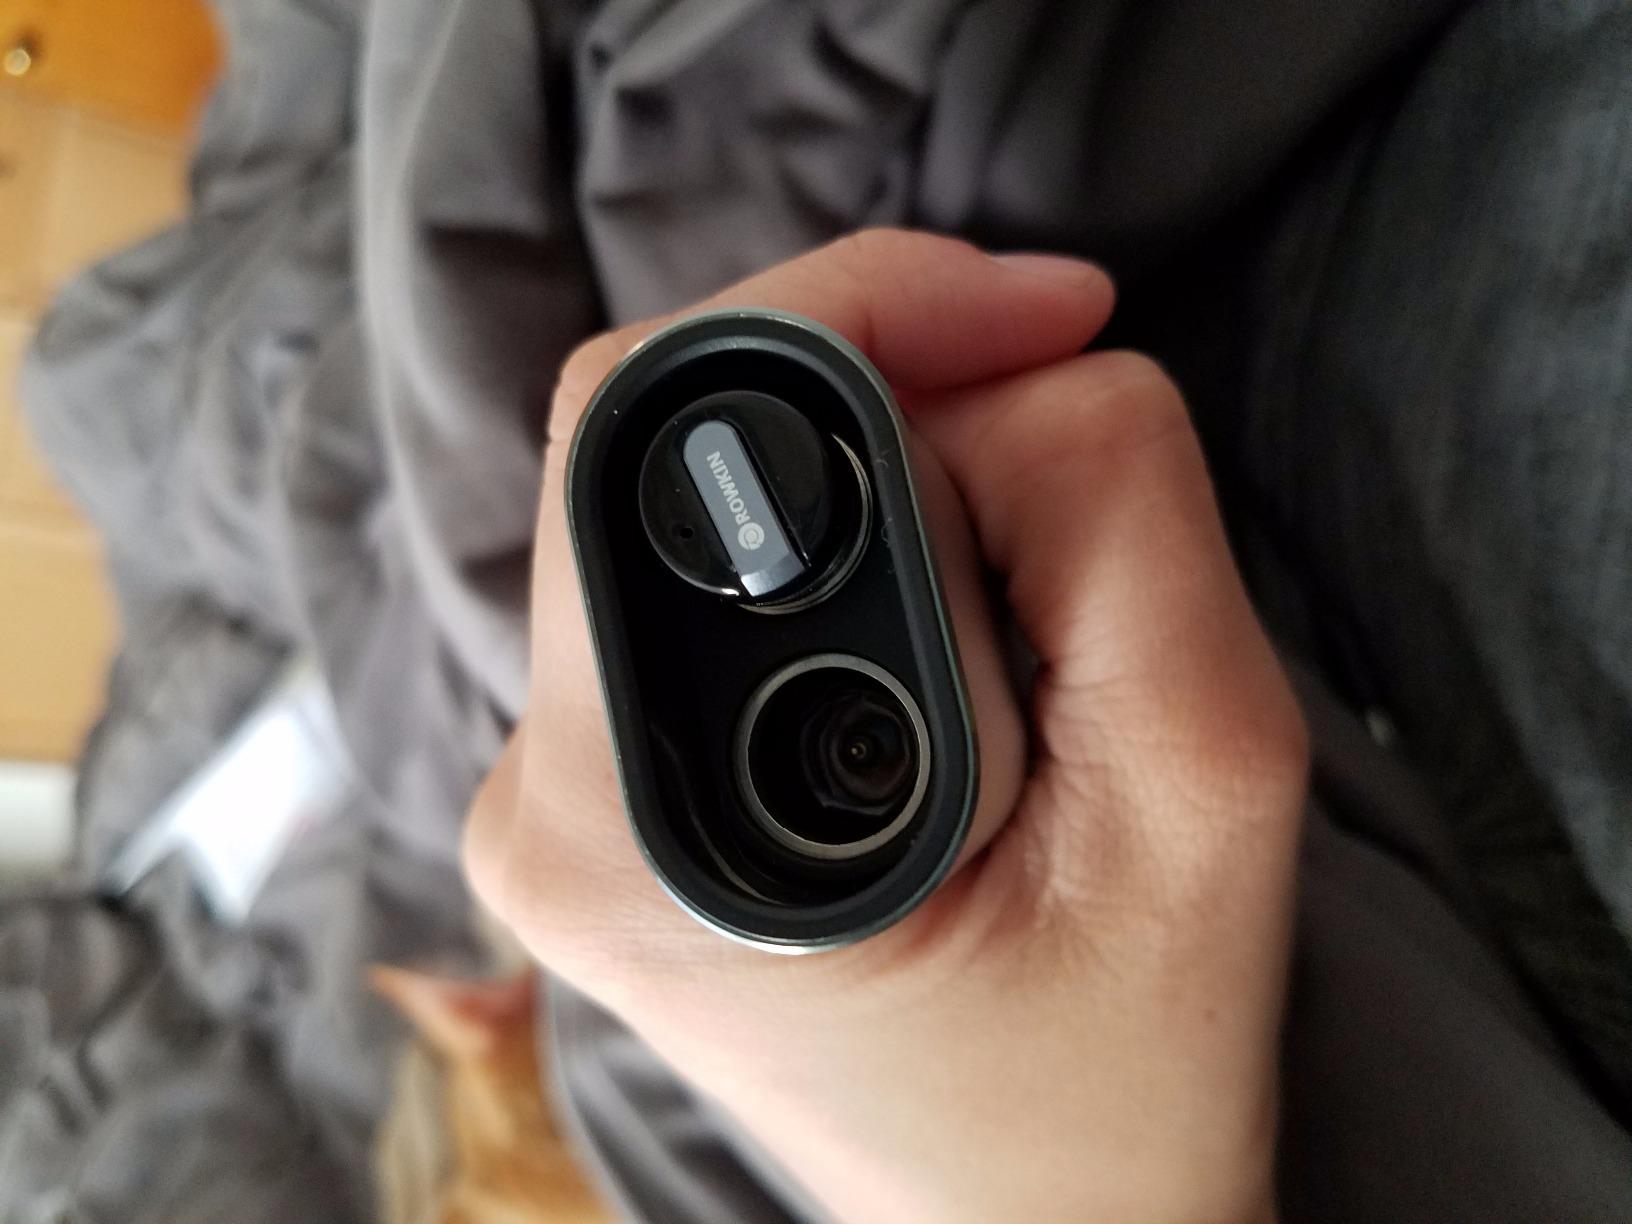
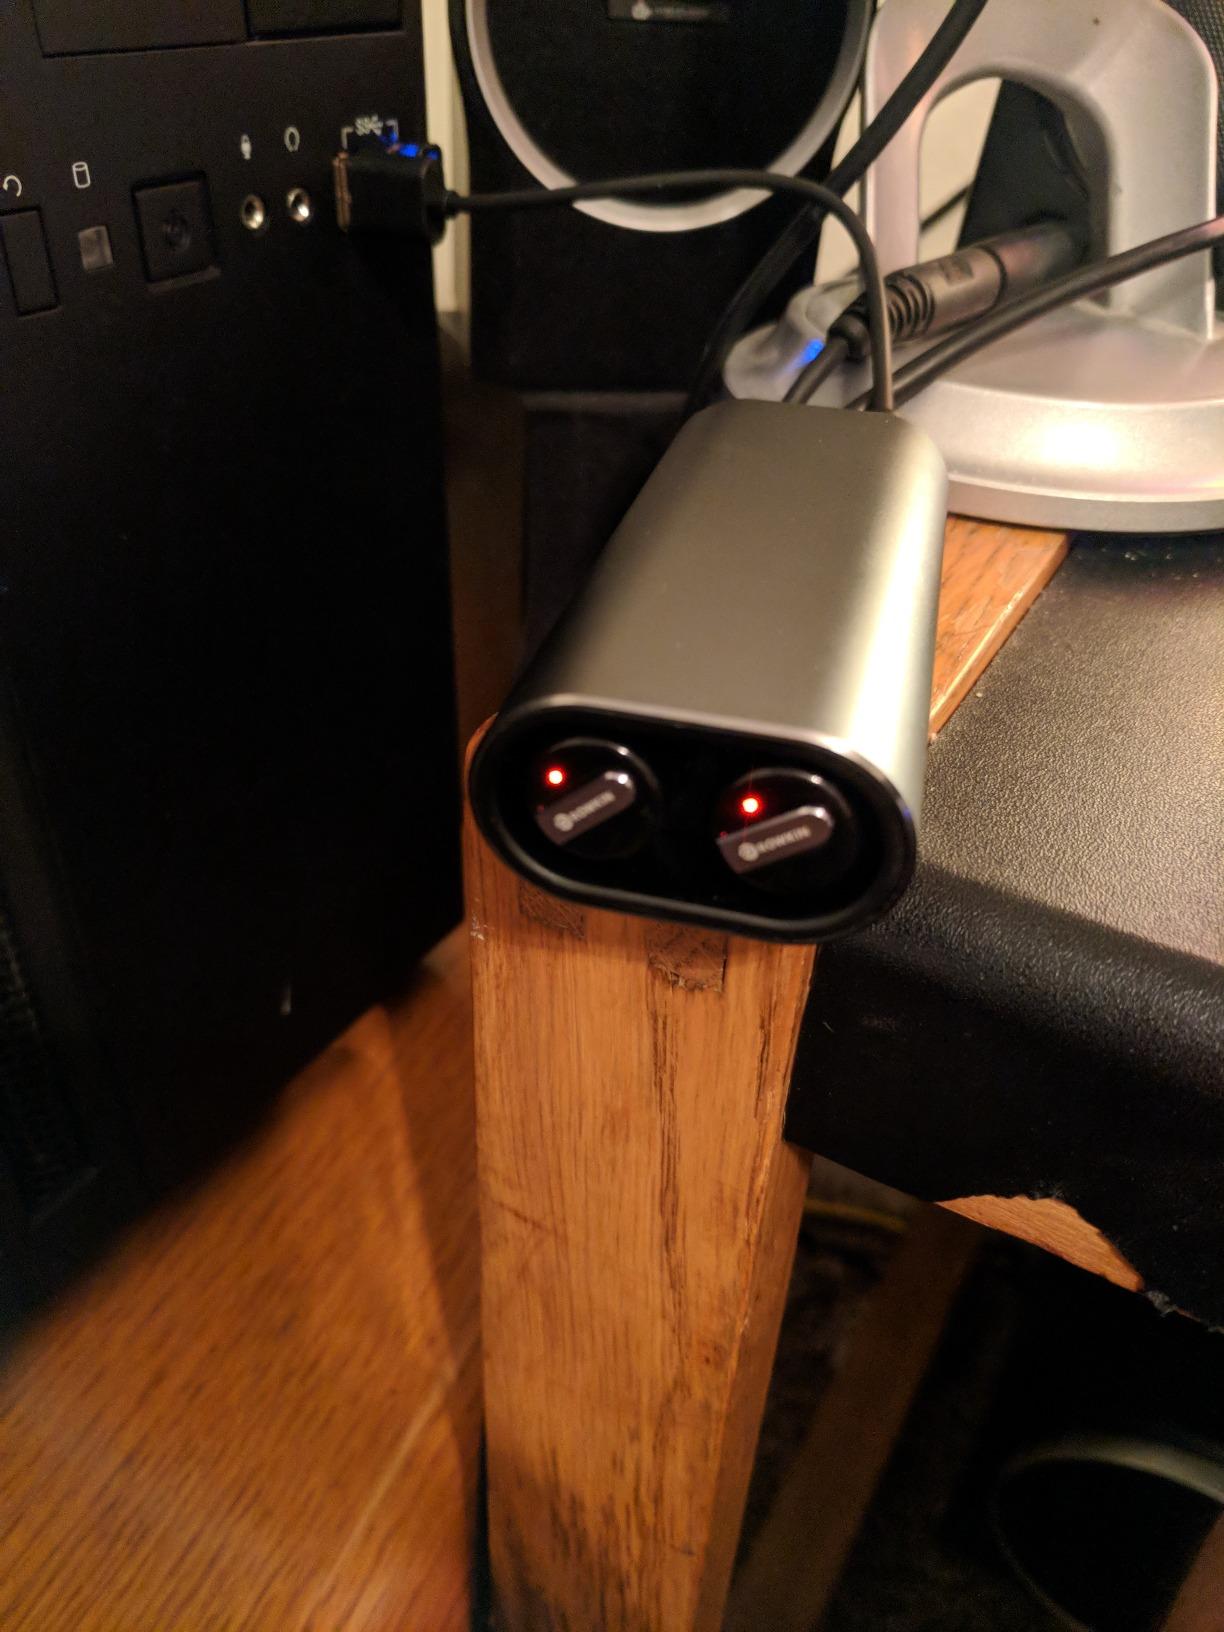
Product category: headphones
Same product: yes